List of awards and nominations received by Cynthia Nixon

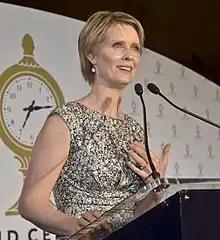
Cynthia Nixon in 2013

Cynthia Nixon an American actress of stage and screen. For her portrayal of Miranda Hobbes in the HBO series "Sex and the City" (1998–2004), she won the Primetime Emmy Award for Outstanding Supporting Actress in a Comedy Series and reprised the role in the films "Sex and the City" (2008) and "Sex and the City 2" (2010), as well as the television show "And Just Like That..." (2021–present).